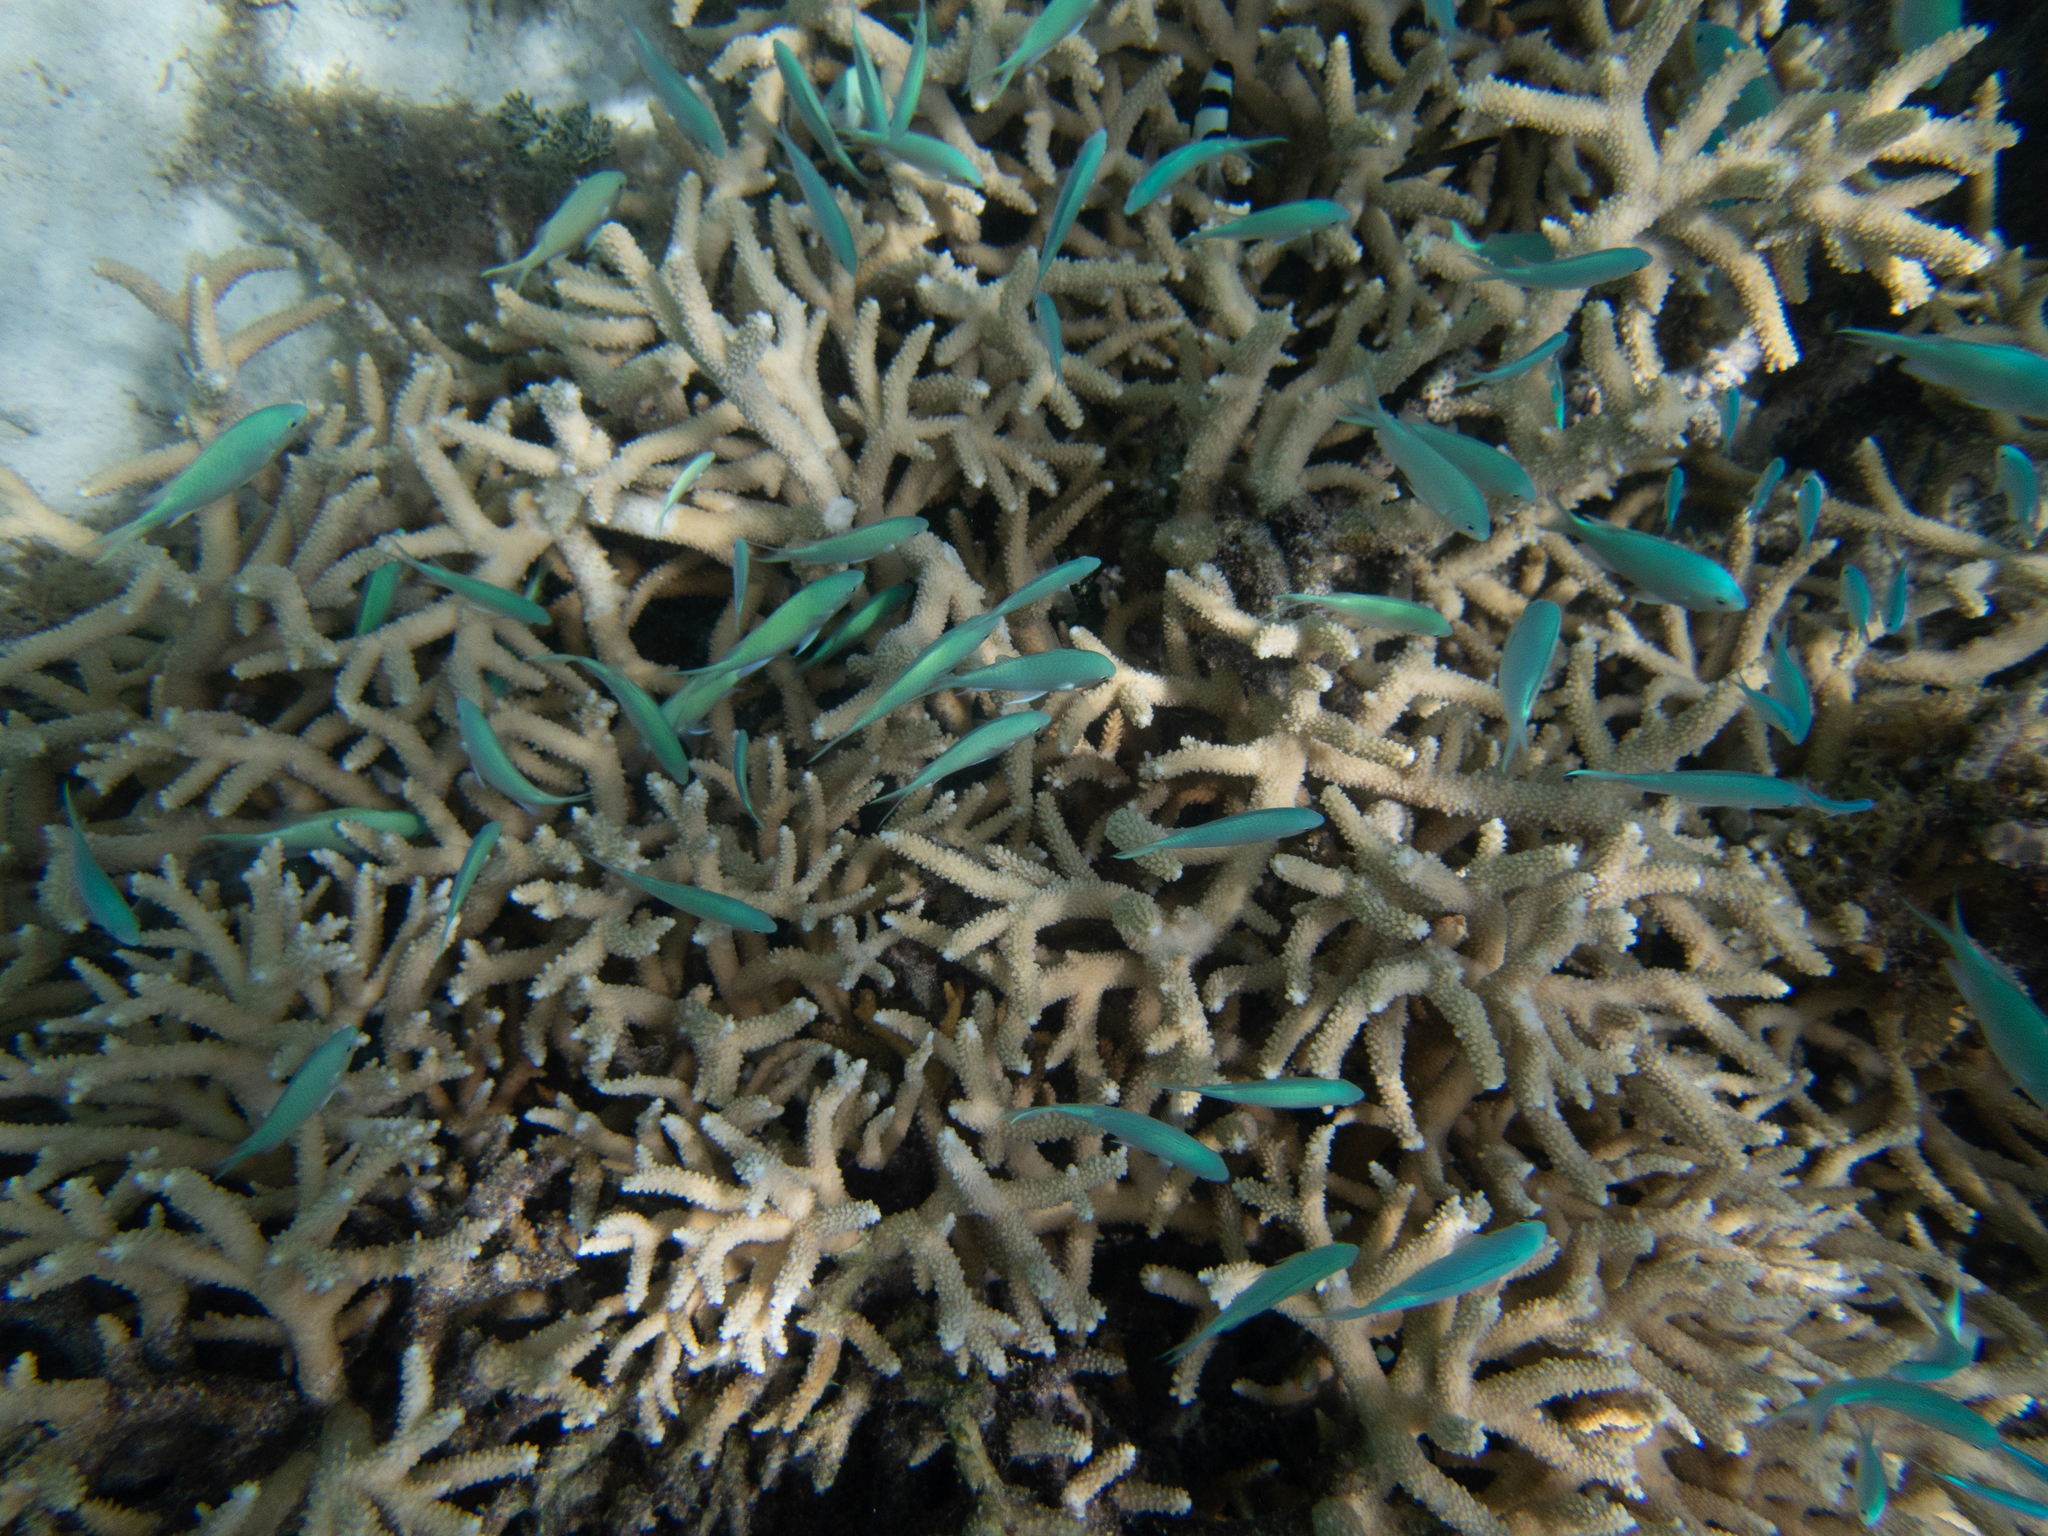
Chromis viridis (Blue-green Chromis)